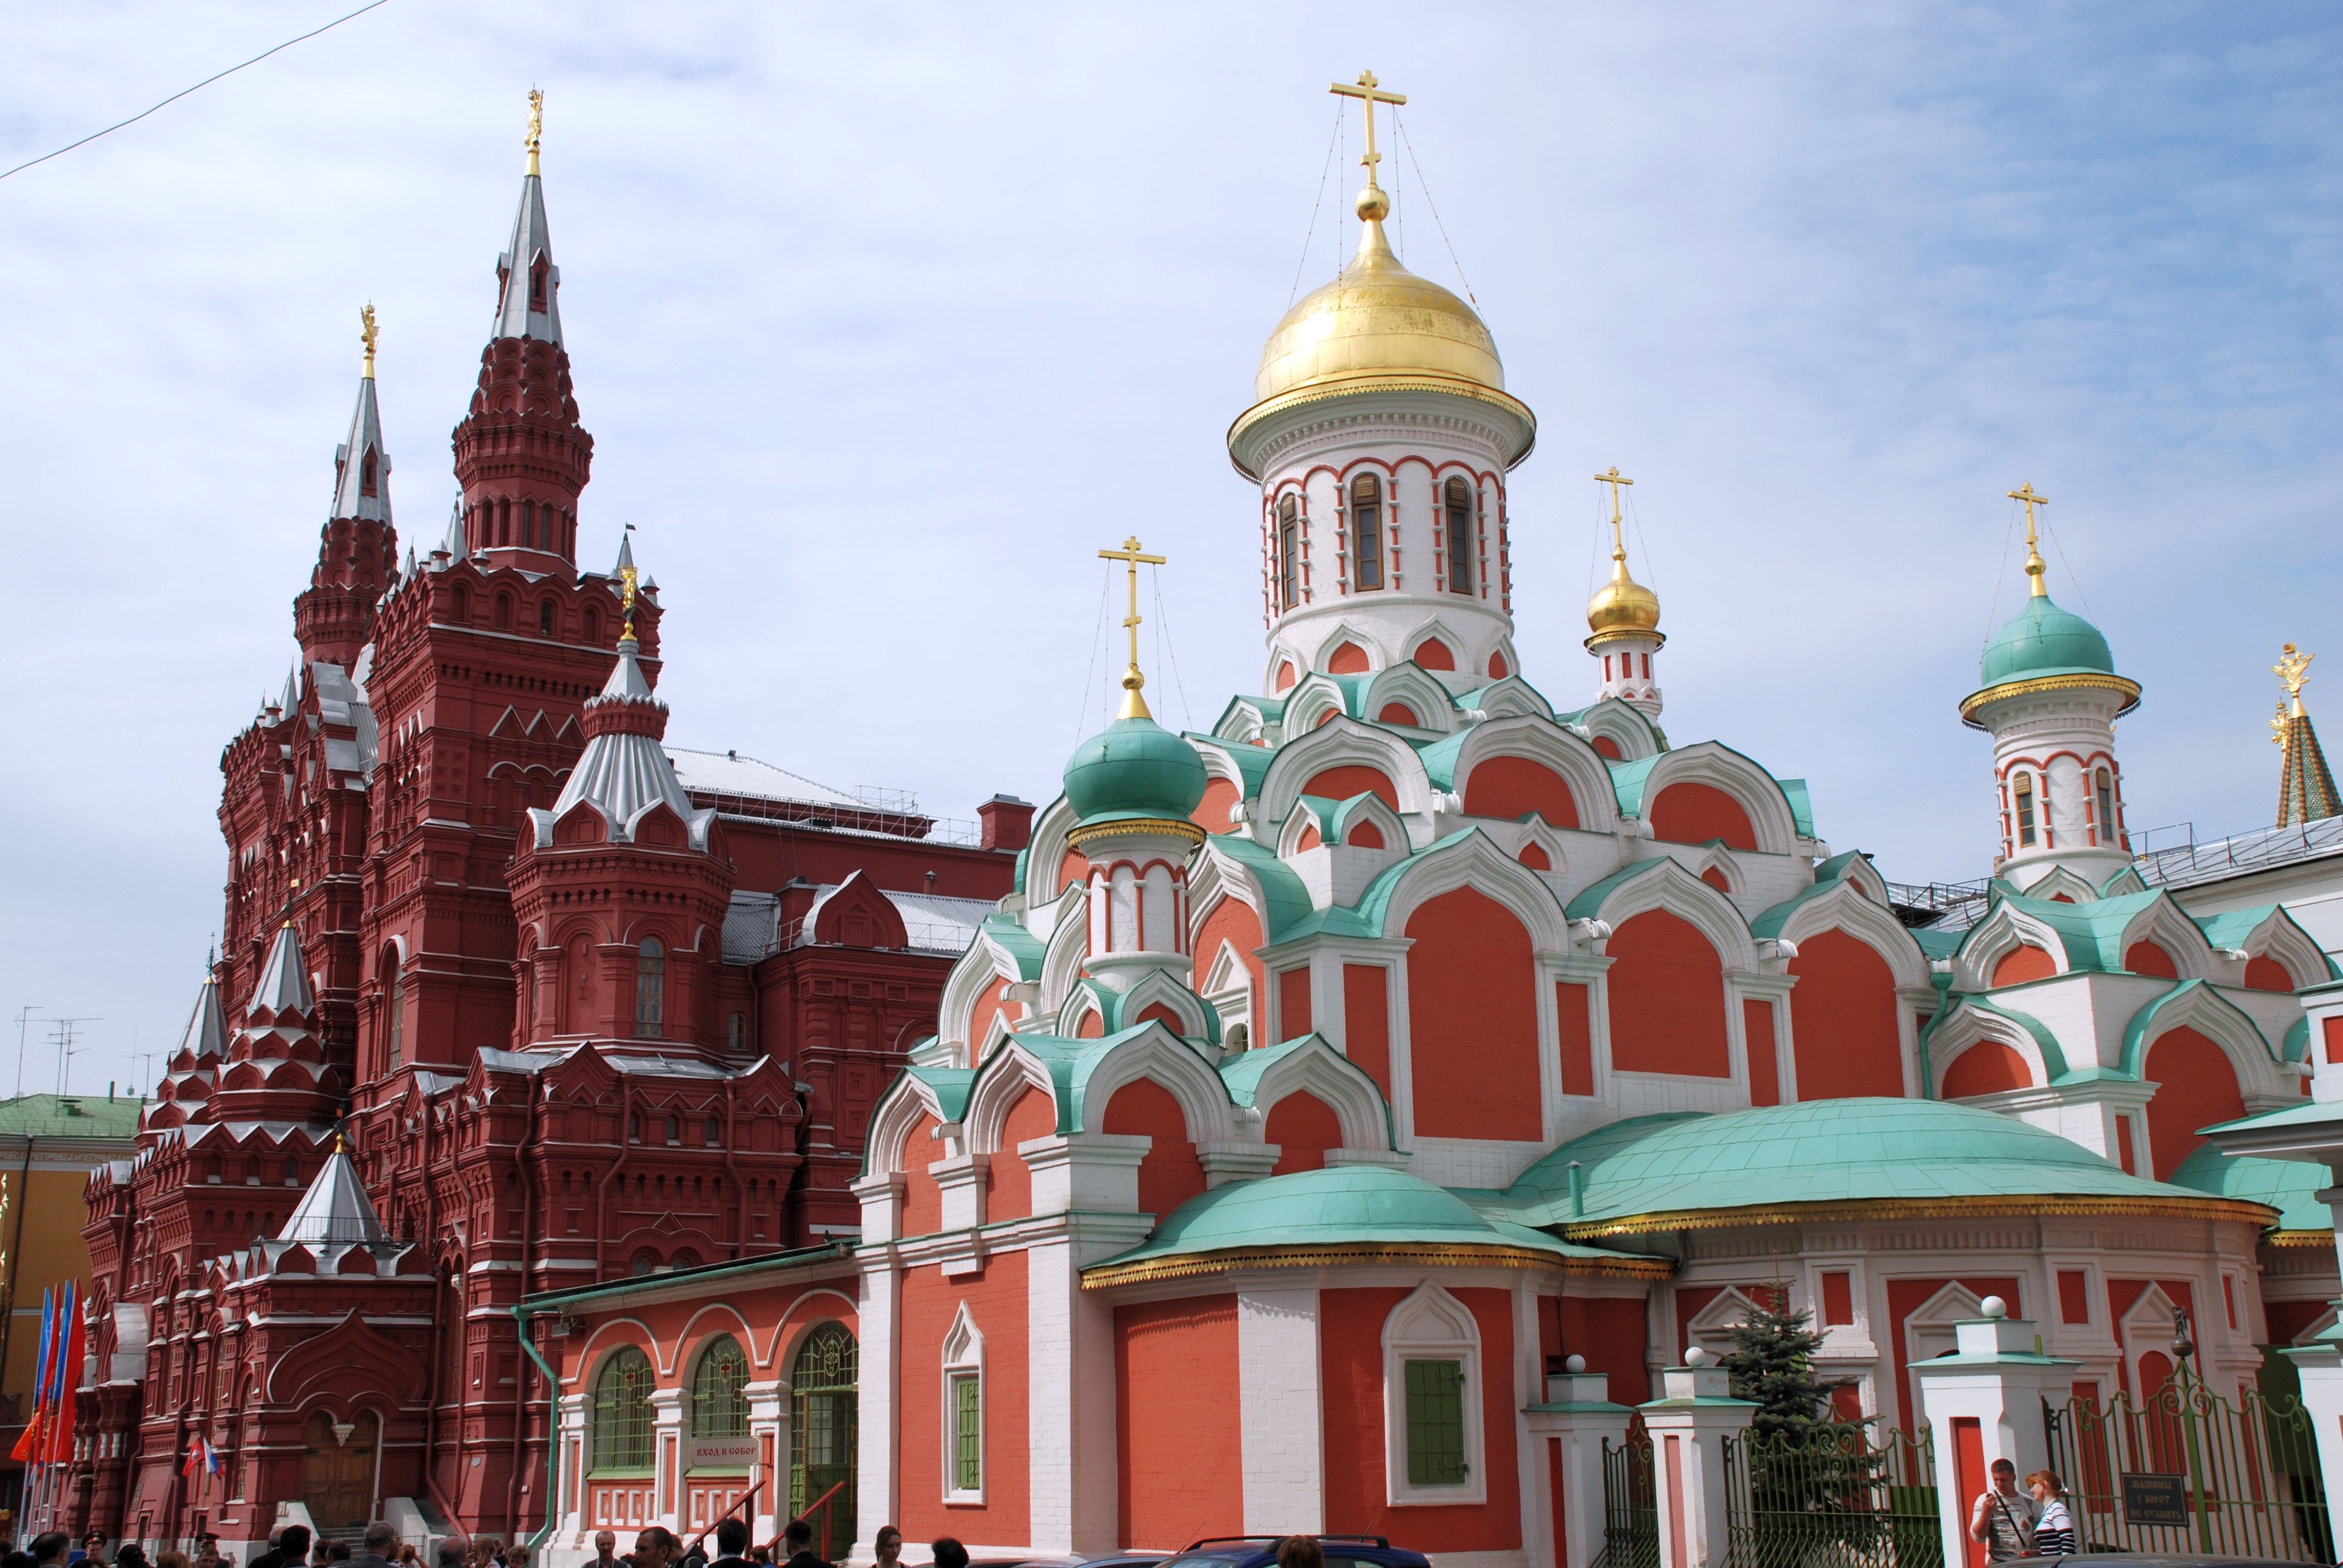
building, city, cityscape, church, cathedral, nikon, place of worship, temple, monastery, moscow, russia, d80, cityscapes, colorphotoaward, moskau, nikond80, moscou, hccity, kazan, historique, mus e, mus ehistorique, templekazan, byzantine architecture